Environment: real
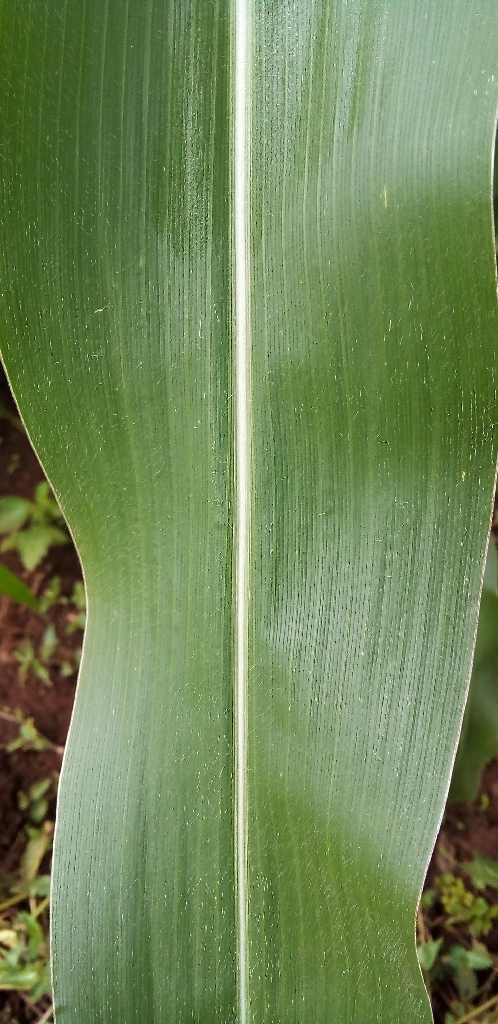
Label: healthy